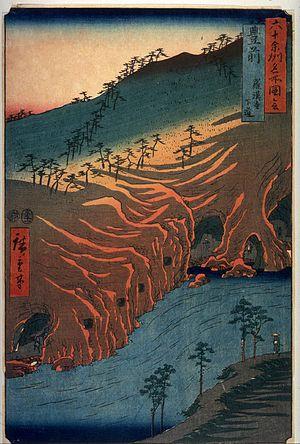
Les Vues des sites célèbres des soixante et quelques provinces du Japon forment une série d’estampes ukiyo-e du peintre Hiroshige. Publiée de 1853 à 1856 par la maison d’édition Koshihei, la série est composée de soixante-neuf estampes et d’une page de sommaire. Elle illustre soixante-huit provinces du Japon, ainsi que la capitale Edo.